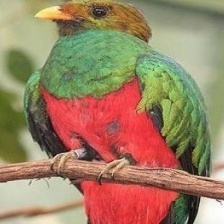
Species: QUETZAL
Scientific name: PHAROMACHRUS MOCINNO